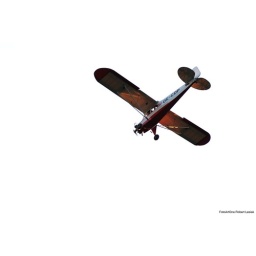
model of airplane flaying in field irving/cumberland